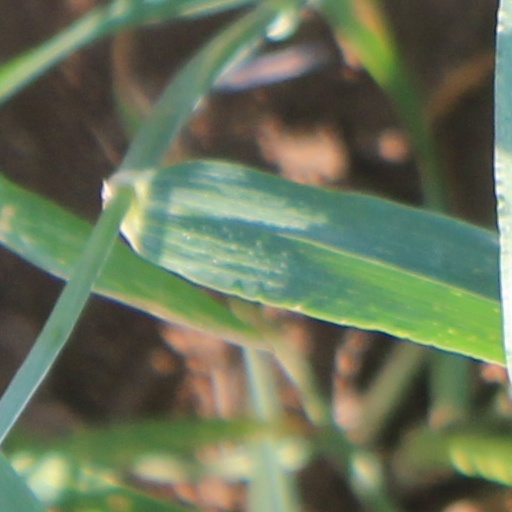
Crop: wheat